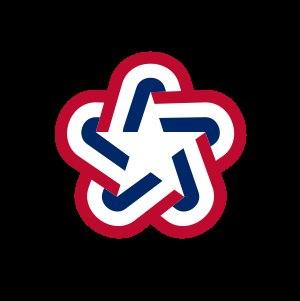
Le bicentenaire des États-Unis est une série de célébrations qui ont eu lieu au milieu des années 1970 pour rendre hommage aux événements historiques ayant conduit à la création des États-Unis en tant que république indépendante. C'est un événement central dans le souvenir de la Révolution américaine.